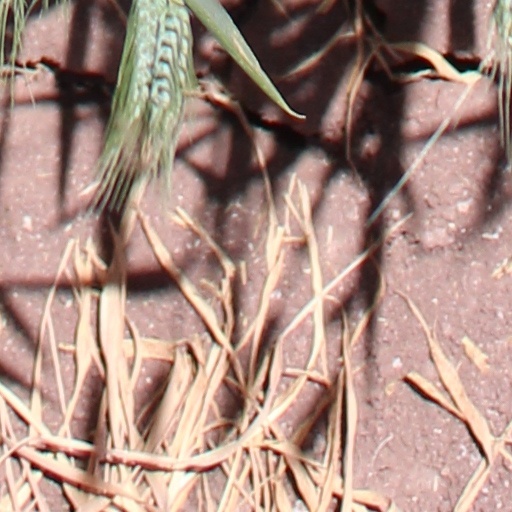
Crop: wheat